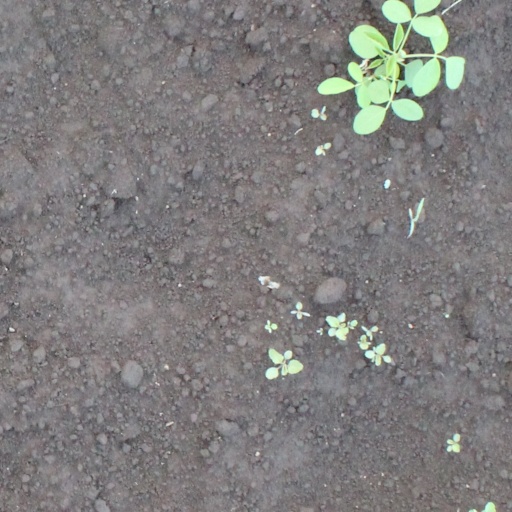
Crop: soybean